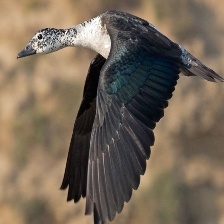
Species: KNOB BILLED DUCK
Scientific name: SARKIDIORNIS MELANOTOS
ImageNet parent category: drake